Transylvanian Saxons

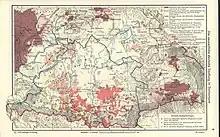
German-language map depicting areas colonised by ethnic German in the former Kingdom of Hungary, with Transylvanian Saxons depicted in red-burgundy to the east of the former Hungarian kingdom and even a little bit outside its borders, in northern neighbouring Moldavia (what would later become Bukovina and present-day Suceava County respectively).

The ancestors of the modern Transylvanian Saxons originally came from the contemporary Low Countries (more specifically the regions of Flanders, Hainaut, Brabant, Liège, or Zeeland) as well as the Moselle and Lorraine river valleys, and Luxembourg as well, then situated in the north-western territories of the Holy Roman Empire around the 1140s.